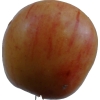
Label: Apple 14